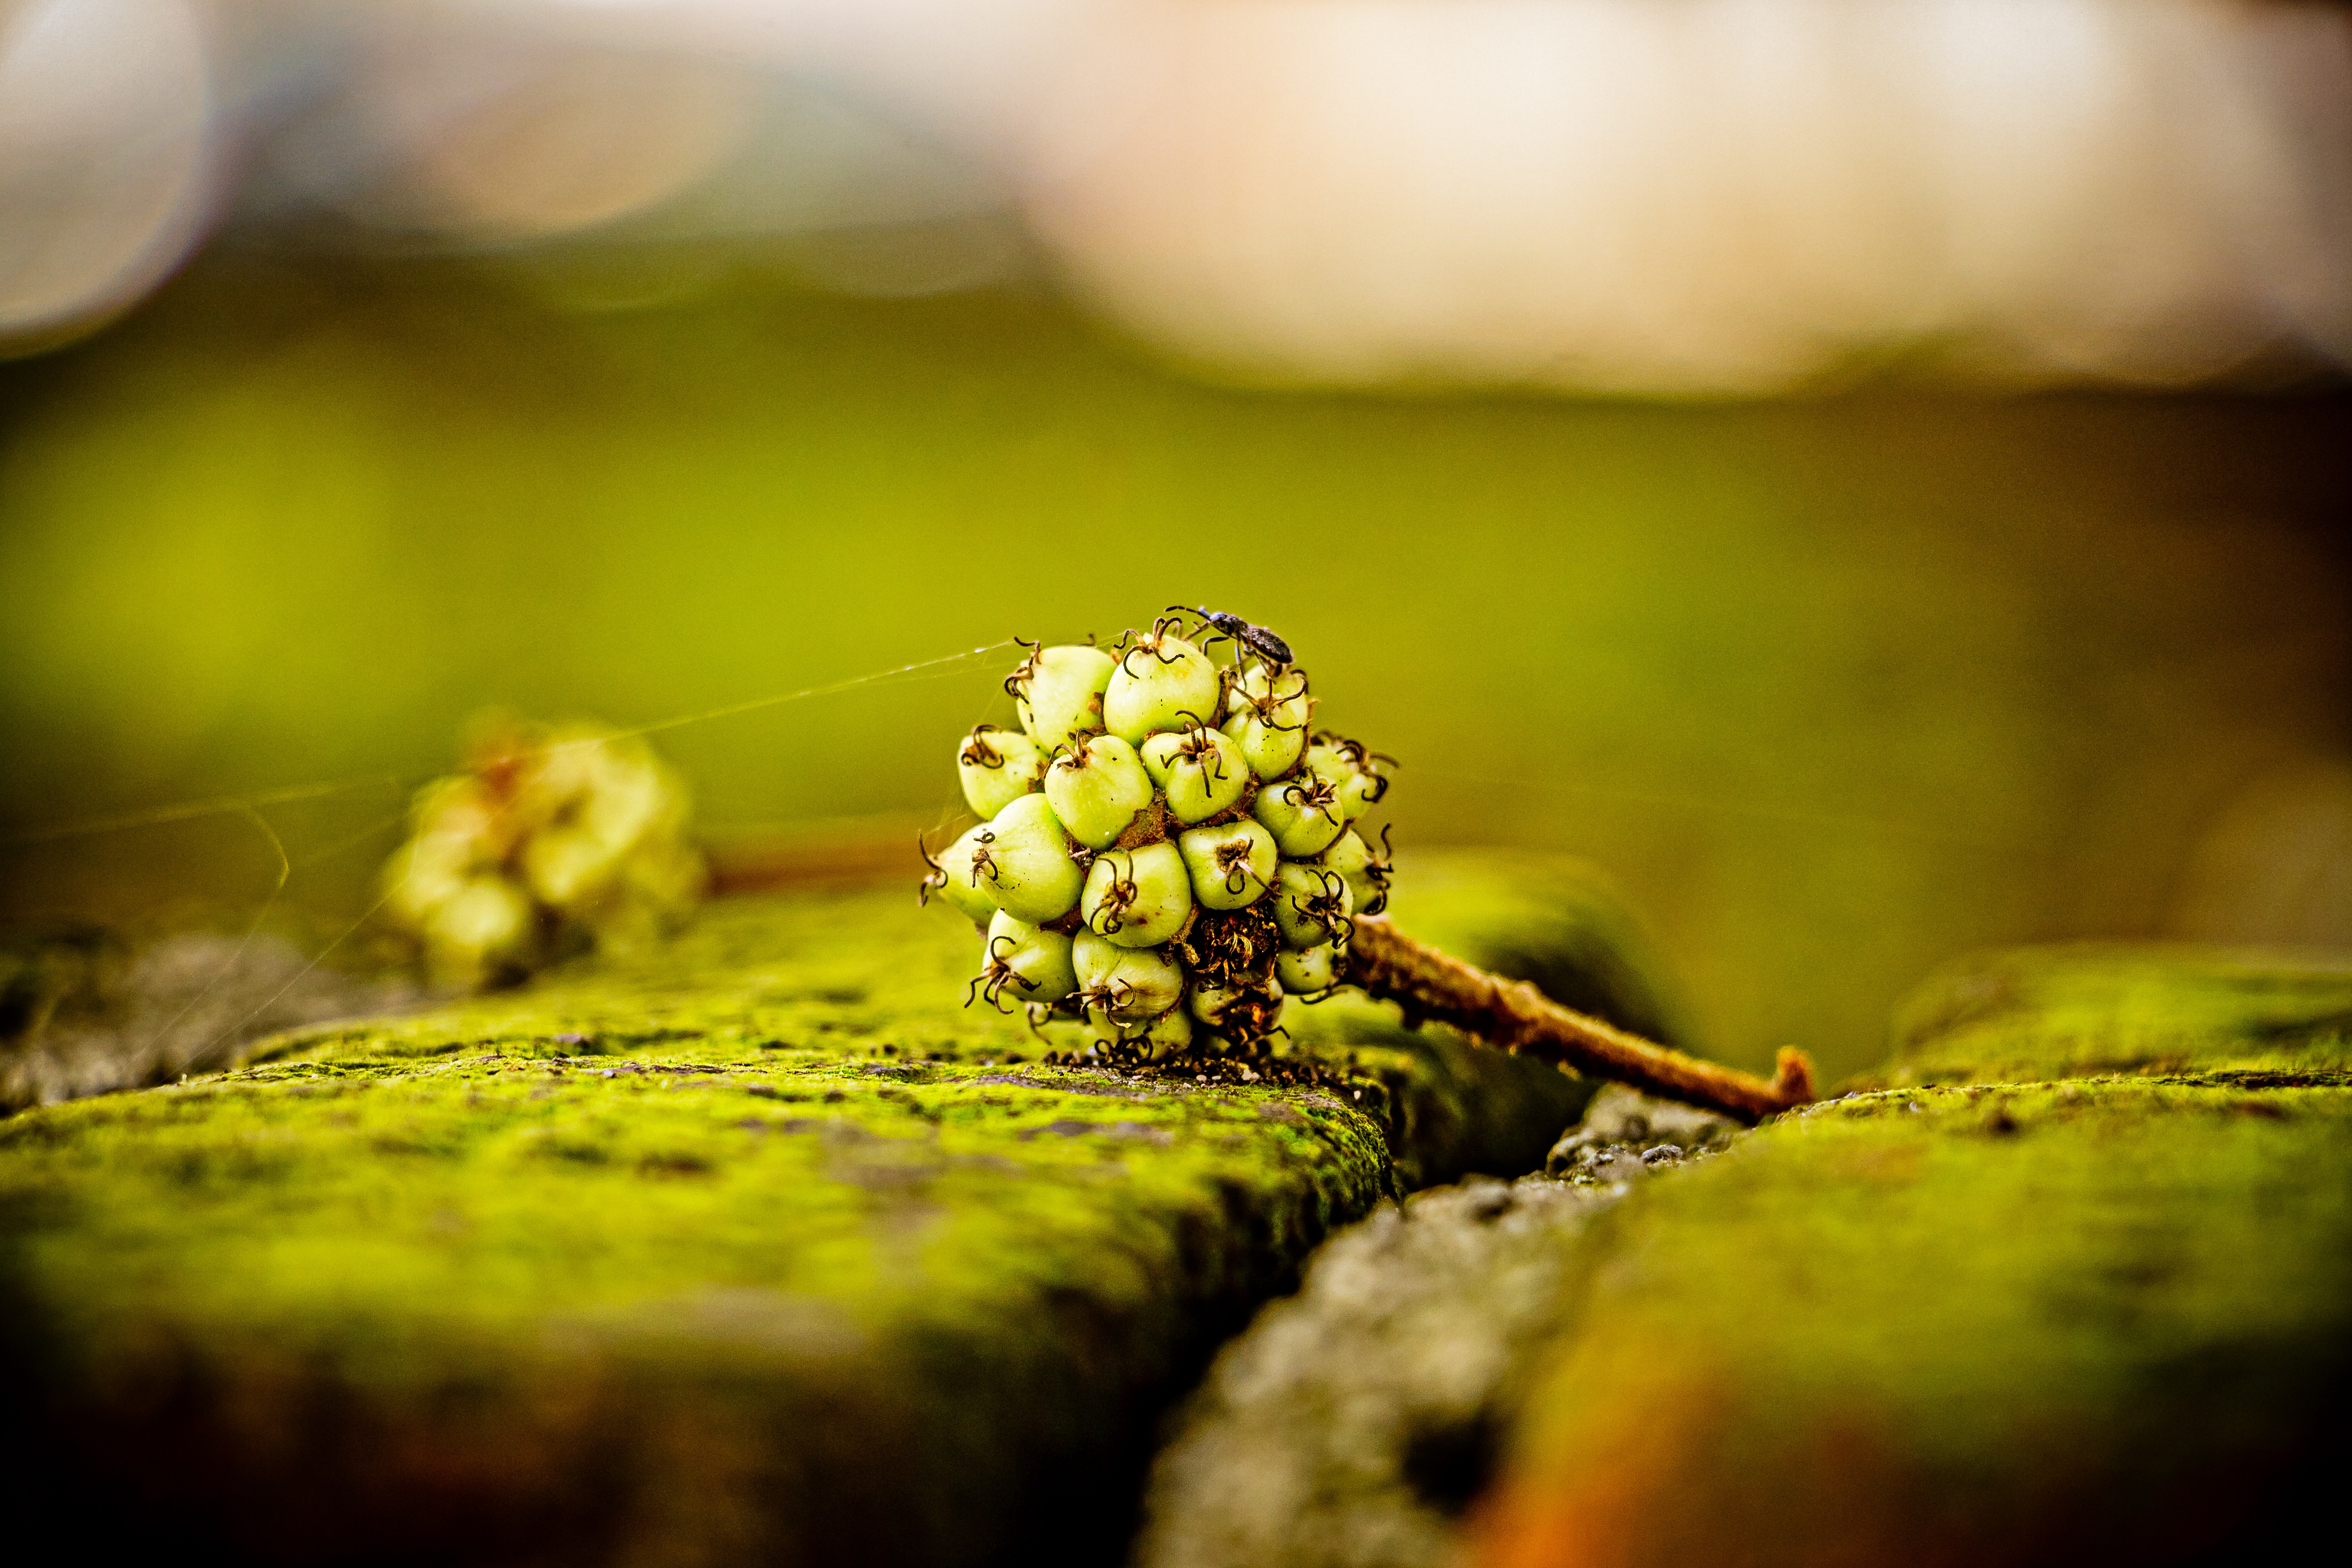
tree, nature, branch, plant, photography, sunlight, leaf, flower, urban, web, green, dirt, insect, macro, biology, autumn, bug, botany, yellow, flora, fauna, close up, spider, head, creature, tree fruit, gross, macro photography, computer wallpaper